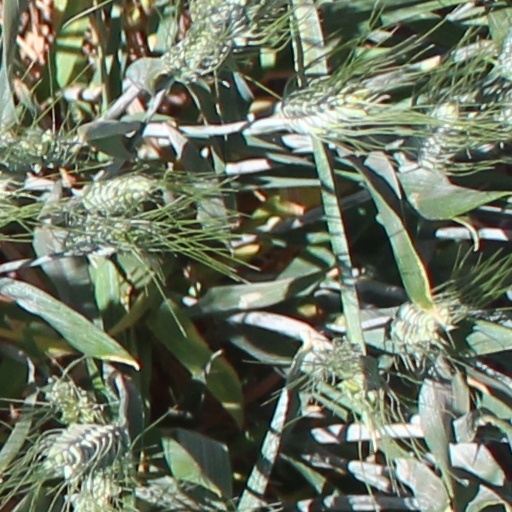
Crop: wheat